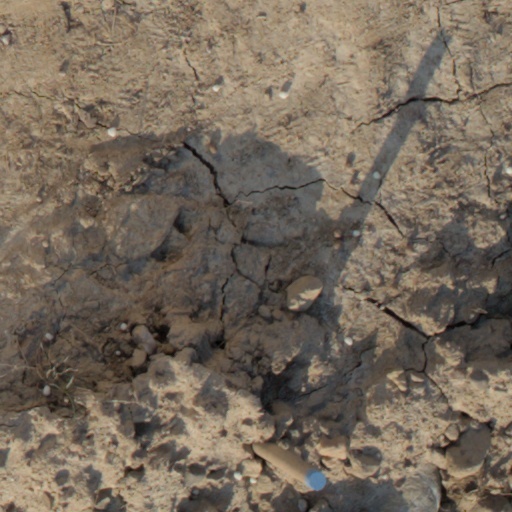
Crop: wheat